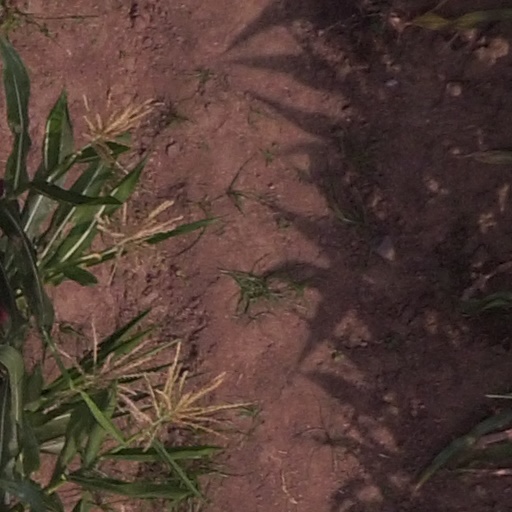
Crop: maize; corn